Alice Henry

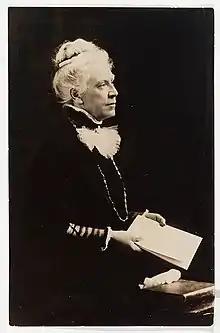

Alice Henry (21 March 1857 – 14 February 1943) was an Australian suffragist, journalist and trade unionist who also became prominent in the American trade union movement as a member of the Women's Trade Union League.